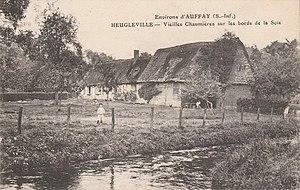
Carte postale des bords de la Scie
Heugleville-sur-Scie est une commune française située dans le département de la Seine-Maritime en Normandie.